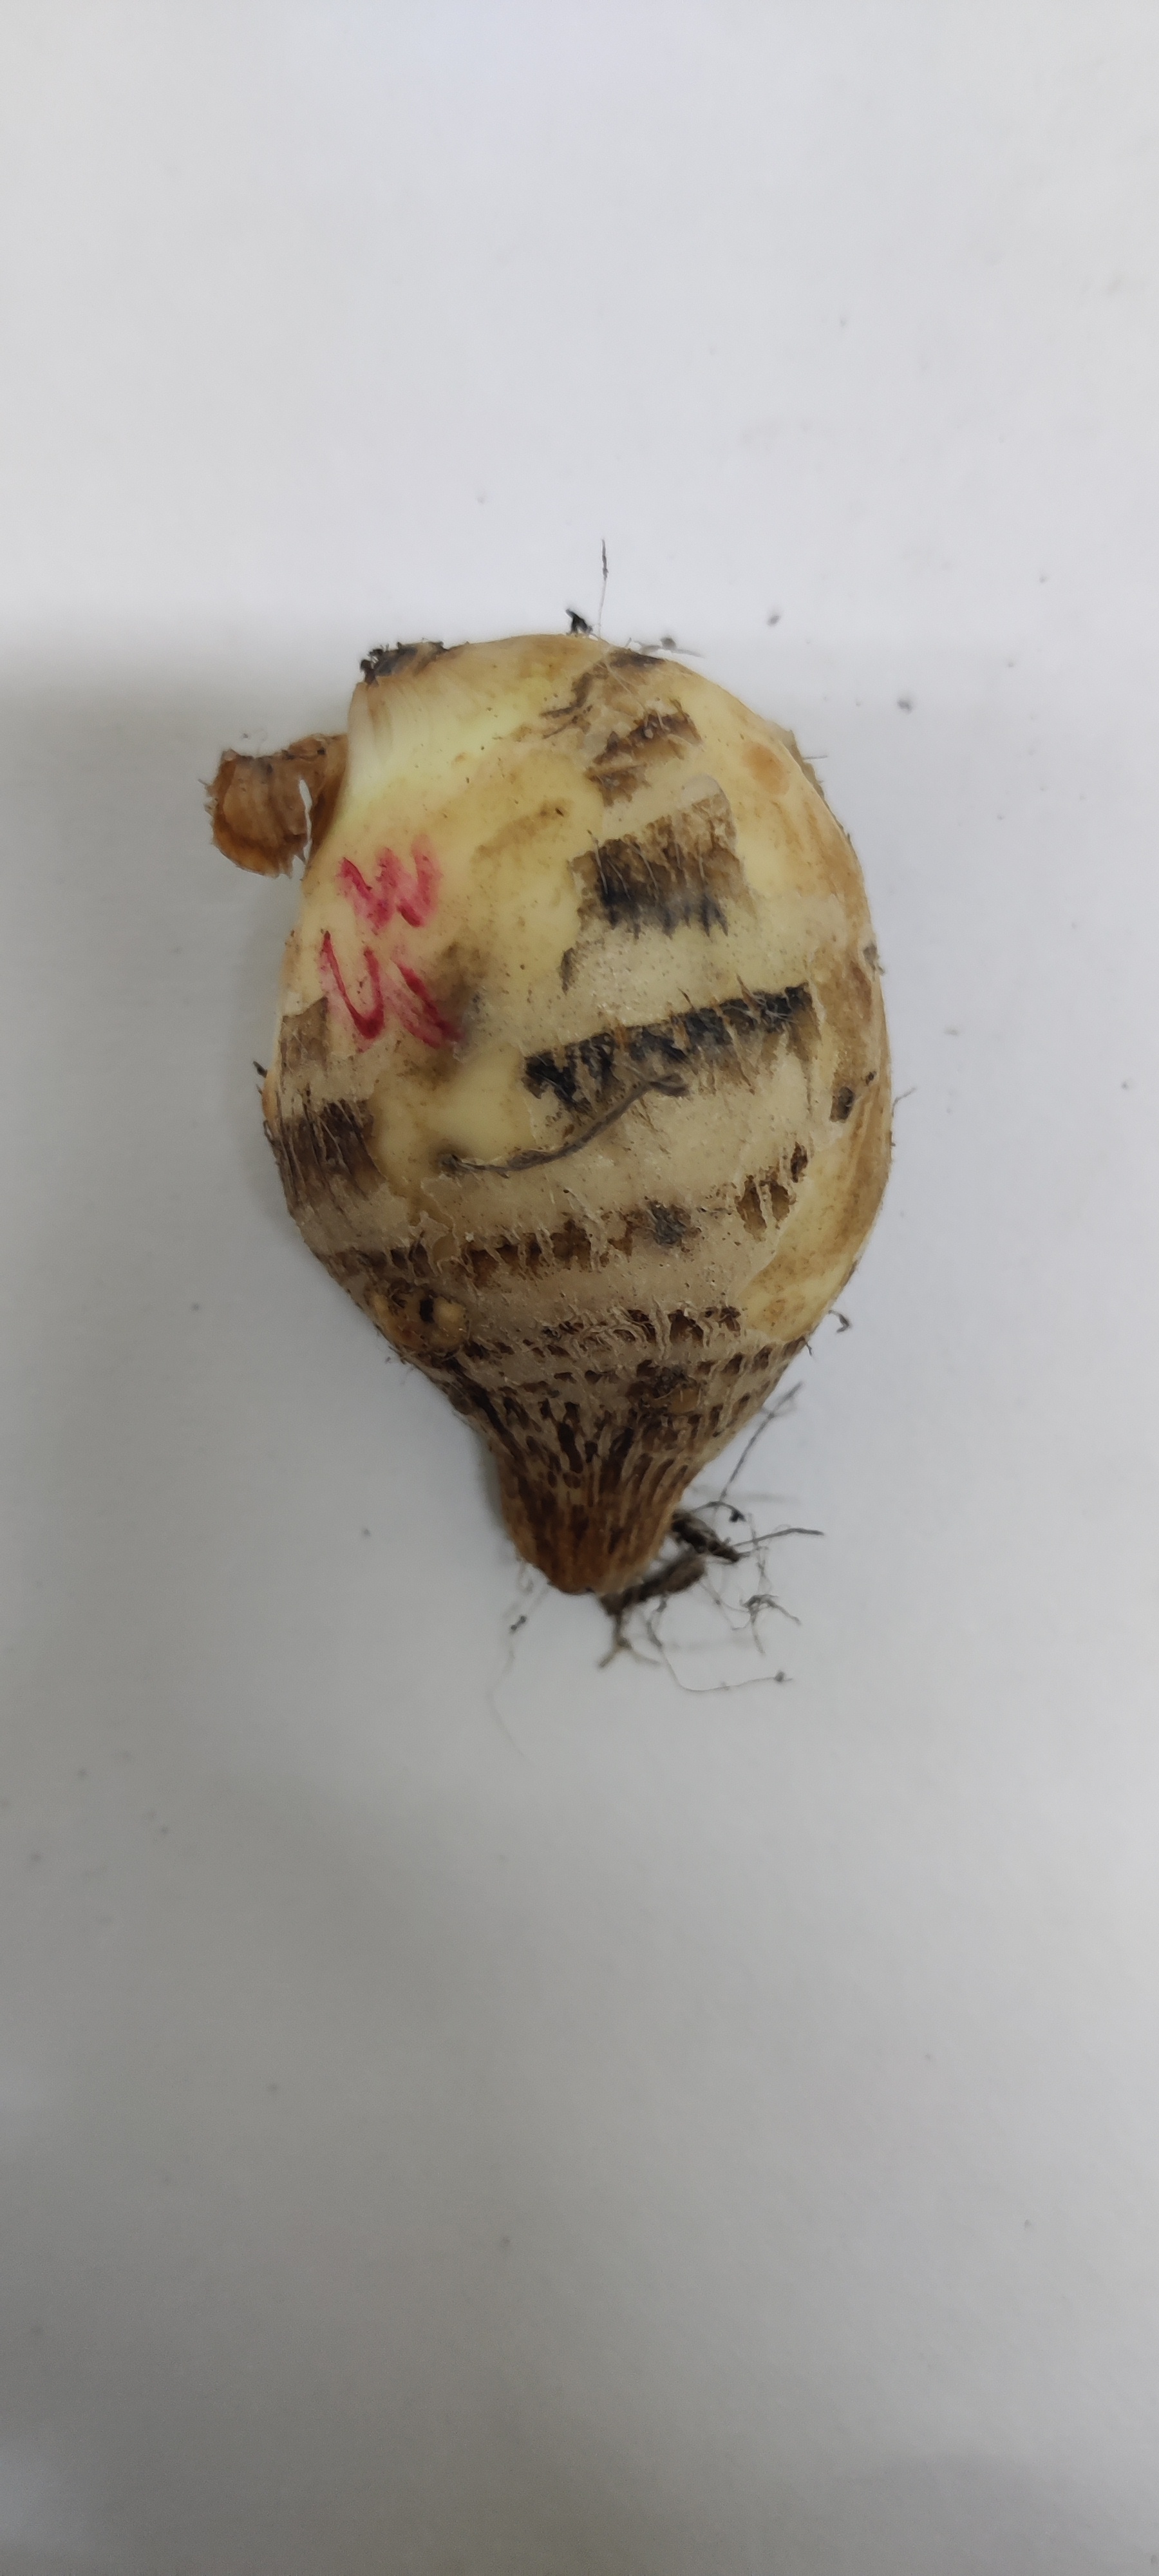
Crop: Taro root
Condition: Fresh